Lindenstraße

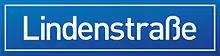
The logo appearing on the series' title screen

Lindenstraße (literally "Linden Street") was a long-running German television drama series, broadcast by Das Erste. The first episode aired on 8 December 1985 and since then new episodes were broadcast weekly until 2020. Its last timeslot on Das Erste was Sundays at 18:50. The events of the Sunday episode usually take place on the Thursday before the show. This is a result of the original plan having been to show each episode on a Thursday night. Before the start of the series the programme's timeslot was switched to Sunday evening, but Thursday remained the day on which the events are normally shown as taking place, because the original concept of dramatizing the events of daily life as experienced by a group of characters on an ordinary weekday has continued unchanged. Exceptions are the so-called holiday episodes where the events take place on such special occasions as Christmas and Easter; also on important election days (especially general elections to the German Bundestag).